Lenoir Limestone

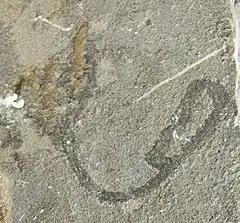
Fossil from the Douglas Lake Member, Lenoir Limestone

The Lenoir Limestone is a geologic formation in Virginia. It preserves fossils dating back to the Ordovician period.